United States Post Office (Fairhope, Alabama)

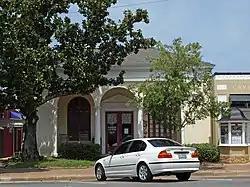
The building in September 2012

The United States Post Office in Fairhope, Alabama, is a historic United States Post Office building built in 1932, in the Italian Renaissance Revival architectural style. It currently houses the offices of the "Fairhope Courier". The building was listed on the National Register of Historic Places in 1988.